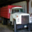
Label: truck